Johan Mutters

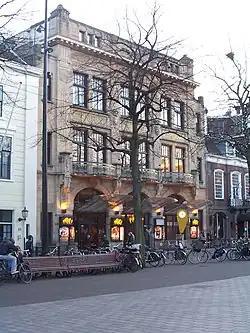
The Pathé Buitenhof in The Hague, a cinema, was originally a café built by Mutters in 1904–06.

The talented and skilled Mutters, who had become familiar with the various trends in architectural practice of the era and begun to make extensive social contacts, attracted numerous clients in the 1880s. He began his career working in various revivalist styles, often eclectically combining them, like most architects of the late Victorian era. An early example is the Zuid Hollands Koffiehuis on the Groenmarkt in The Hague (1890), where he used a Northern Dutch Renaissance style.